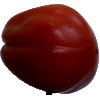
Label: Tomato Heart 1